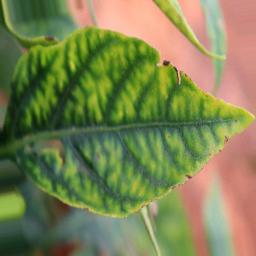
Label: nutritional